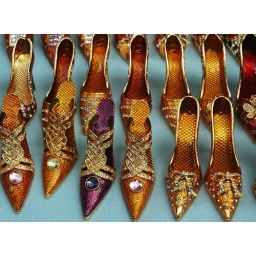
For sale, little golden shoes, Manhattan, street fair.Photo by Sarah Partridge, all rights reserved, contact sweetpeabrooklyn@yahoo.com.